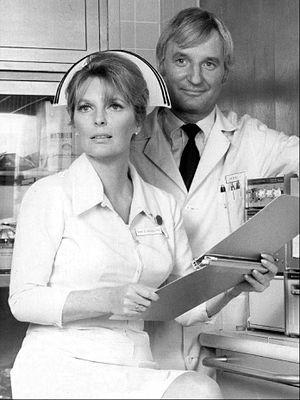
Bobby Troup est un acteur, chanteur, pianiste et compositeur américain de jazz, né le 18 octobre 1918 à Harrisburg, Pennsylvanie et mort le 7 février 1999 à Sherman Oaks. Il est resté célèbre pour avoir composé l'un des plus grands standards du rock 'n' roll : Route 66.